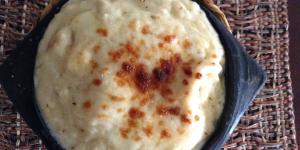
calamares gratinados al horno